Sky position (RA, Dec in degrees): 173.988, 12.656
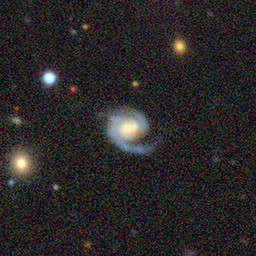
Galaxy morphology: Unbarred Loose Spiral Galaxies